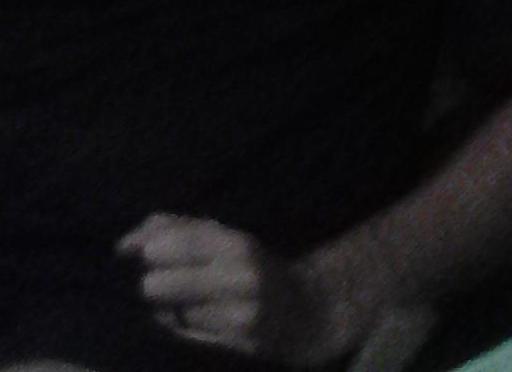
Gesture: no_gesture